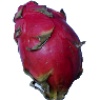
Label: Pitahaya Red 1